Frederick I. Eglin

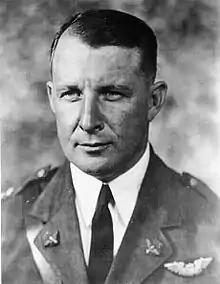
Frederick I. Eglin

Frederick Irving Eglin (February 23, 1891 – January 1, 1937) was a career officer in the United States Army Air Service and United States Army Air Corps. He was killed in an air crash on January 1, 1937, and Eglin Field (later Eglin Air Force Base), Florida, was named in his honor on August 4, 1937.